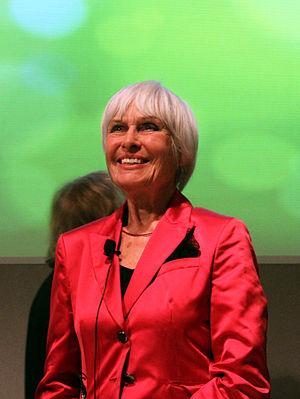
Barbara Rütting, née le 21 novembre 1927 au sud de Berlin, et morte le 28 mars 2020, de son vrai nom Waltraud Goltz, est une actrice, écrivain et politicienne allemande.